Here Come the Brides

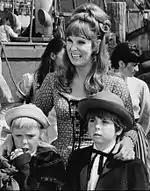
Candy's brother and sister arrive in Seattle

In the pilot episode, smooth-talking, charismatic logging company boss Jason Bolt (Robert Brown) is faced with a shutdown of his operation as lonely lumberjacks are ready to leave Seattle due to the lack of female companionship. He promises to find 100 marriageable ladies willing to come to the frontier town (population 152) and stay for a full year. Sawmill owner Aaron Stempel (Mark Lenard) puts up much of the expense money as a wager that Bolt will not succeed; the Bolt brothers bet Bridal Veil Mountain, home to their logging company.